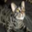
Label: cat